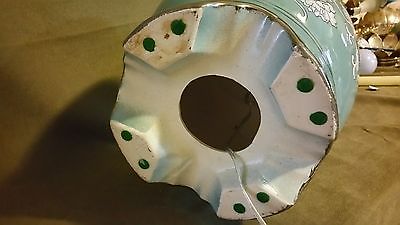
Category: lamp